Big Lagoon (California)

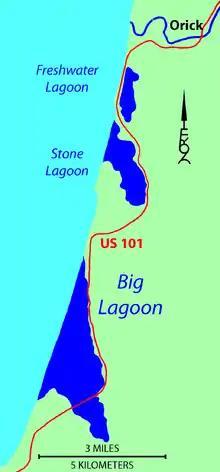

Big Lagoon is similar to other coastal features of northern California including Humboldt Bay to the south and Lake Earl to the north; an alluvial plain is surrounded by steep uplands. Hills adjacent to Big Lagoon have been identified as the Franciscan Assemblage along the eastern shore and Pleistocene dune sandstone to the south. Studies around Humboldt Bay indicate tectonic activity along the Cascadia subduction zone has caused local sea level changes at intervals of several centuries. The plain may support fresh water wetlands or Sitka Spruce forests following uplift events and salt marsh or inundated shellfish beds following subsidence events. At the present lagoon level, the sand bar normally separates the lagoon from the ocean during summer months. Winter precipitation may raise the water level in the lagoon a few meters above sea level. Hydrostatic pressure and storm surf may then breach the sand bar allowing the lagoon to drain into the sea and then receive tidal inflow until wave action reforms the bar.